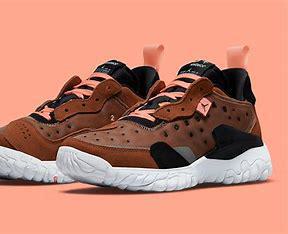
Brand: Jordan
Model: Delta